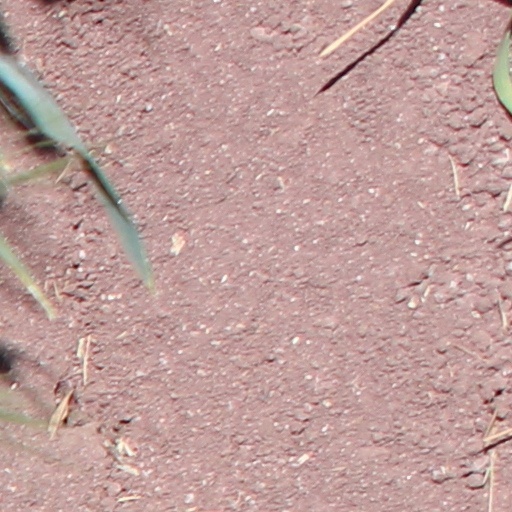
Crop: wheat